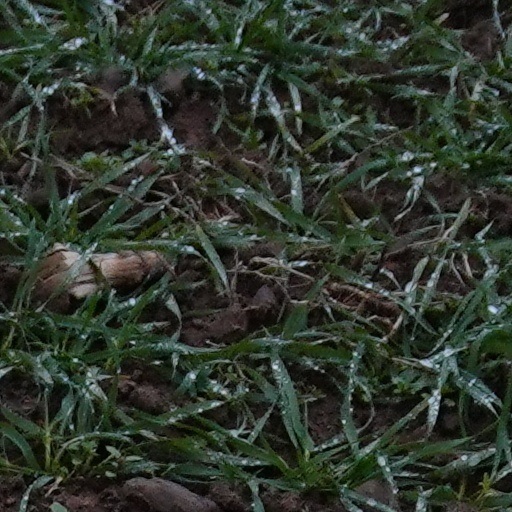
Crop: wheat